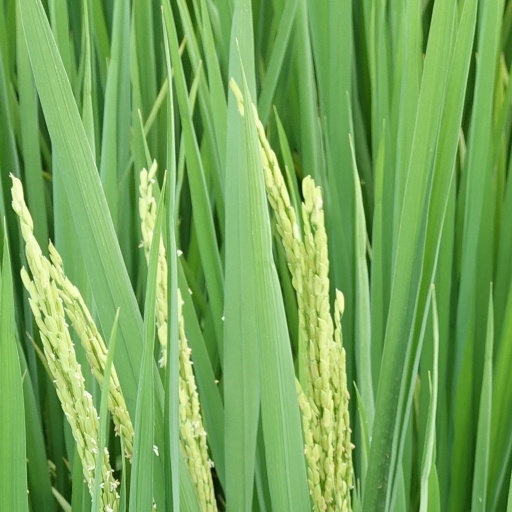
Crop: rice